Kiska

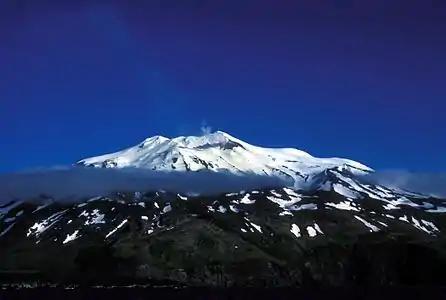
Kiska Volcano

Kiska Volcano (Qisxan Kamgii in Aleut) is an active stratovolcano, in diameter at its base and high, located on the northern end of Kiska Island.